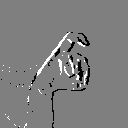
ASL letter: x